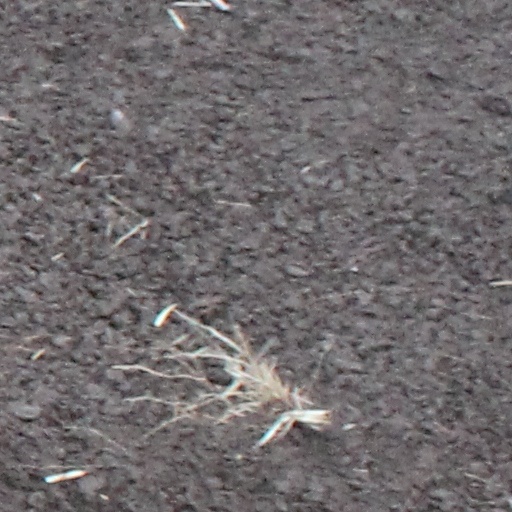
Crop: wheat